Big Rock Formation

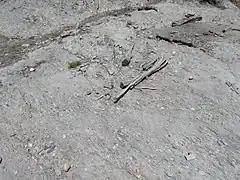
Exposure of Big Rock Formation at Mesa la Jara, New Mexico

The Big Rock Formation is a formation that crops out in the Tusas Mountains of northern New Mexico. Detrital zircon geochronology gives a maximum age for the formation of 1665 Mya, corresponding to the Statherian period.